Punjabi language

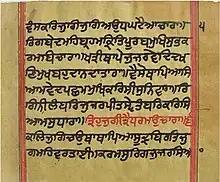
Varan Gyan Ratnavali by 16th-century historian Bhai Gurdas.

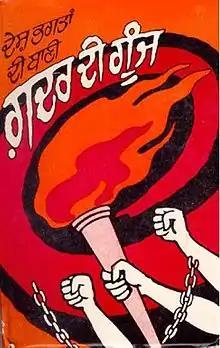
"Ghadar di Gunj" 1913, newspaper in Punjabi of Ghadar Party, US-based Indian revolutionary party.

The Victorian novel, Elizabethan drama, free verse and Modernism entered Punjabi literature through the introduction of British education during the Raj. Nanak Singh (1897–1971), Vir Singh, Ishwar Nanda, Amrita Pritam (1919–2005), Puran Singh (1881–1931), Dhani Ram Chatrik (1876–1957), Diwan Singh (1897–1944) and Ustad Daman (1911–1984), Mohan Singh (1905–78) and Shareef Kunjahi are some legendary Punjabi writers of this period.